Sedrick Huckaby

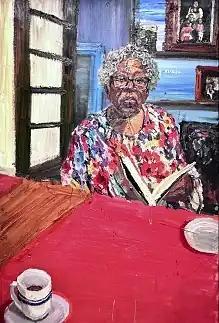
"Opal Lee" (2023), National Portrait Gallery, Washington, D.C.

Huckaby has worked with images from quilts for many years, moving them from background components of portraits into the subject of his work. He was interviewed about his quilt-influenced abstract work in a podcast for "Painters Table".